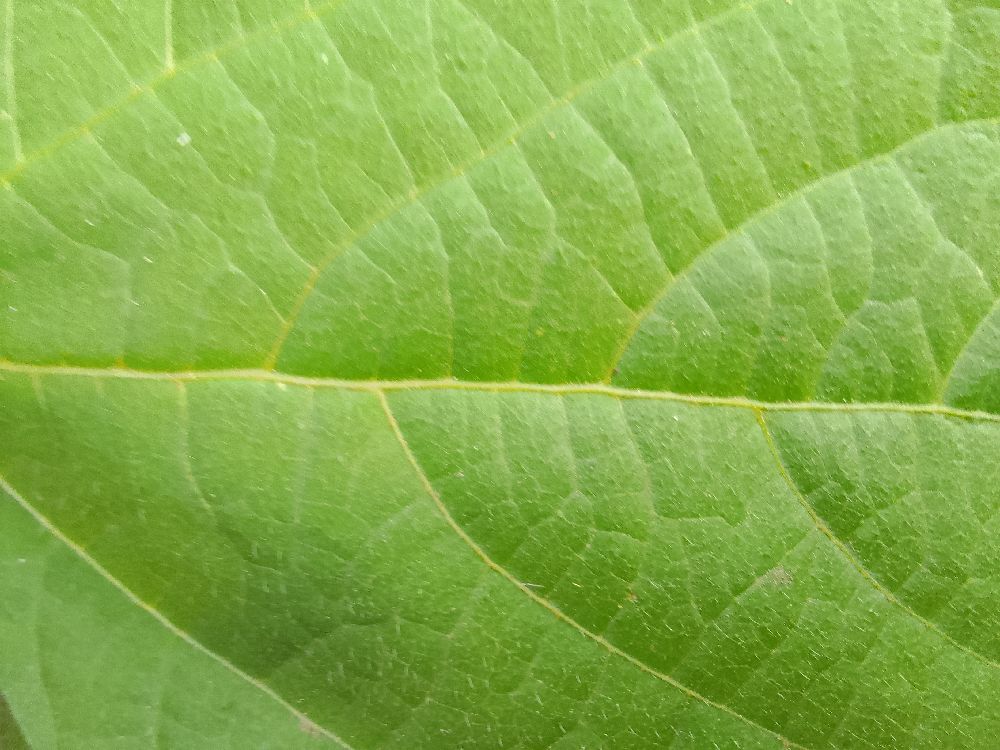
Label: healthy